Das Tagebuch der Anne Frank

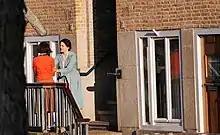
shooting with Lea van Acken and Martina Gedeck in Amsterdam

The filming began on January 26, 2015 in Cologne. Further work was done until March 2015 in Bavaria, Berlin and Brandenburg. Some scenes were shot on original locations in Amsterdam, for example the Merwedeplein, where the Frank family lived before they went into hiding. The exterior shots of the Prinsengracht 263 were produced in the nearby Leidsegracht. The original Anne Frank House could not be used for this purpose because its look has changed since the 1940s.